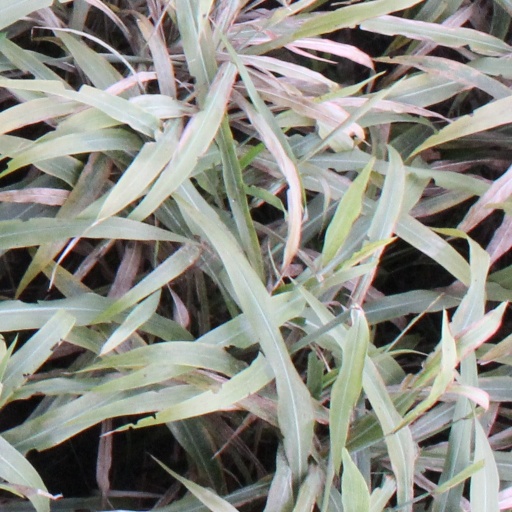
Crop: sorghum